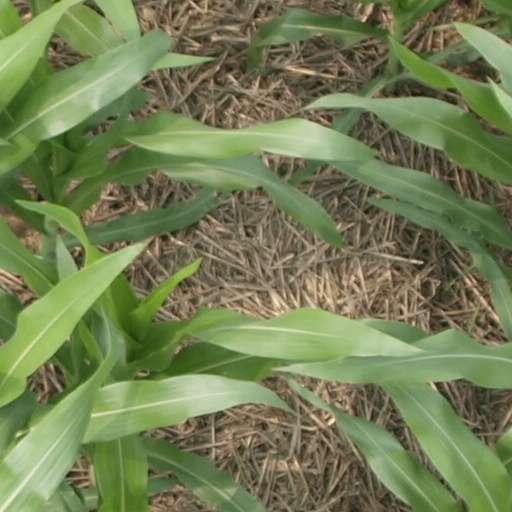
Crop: maize; corn